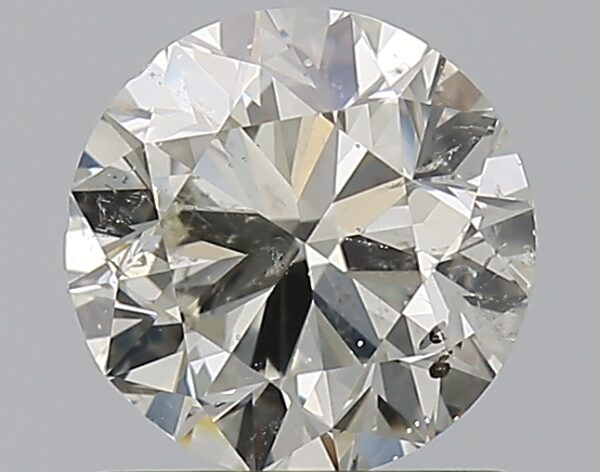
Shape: round
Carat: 1
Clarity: SI2
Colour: I
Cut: VG
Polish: EX
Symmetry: VG
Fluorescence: SL
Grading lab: IGI
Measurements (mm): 6.27 x 6.22 x 3.94